Boeing Vertol CH-46 Sea Knight

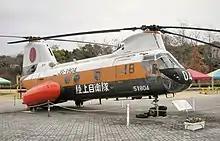
A KV-107 with the JGSDF on display at the Kakamigahara Aerospace Museum

The Royal Canadian Air Force procured six CH-113 Labrador helicopters for the SAR role and the Canadian Army acquired 12 of the similar CH-113A Voyageur for the medium-lift transport role. The RCAF Labradors were delivered first with the first one entering service on 11 October 1963. When the larger CH-147 Chinook was procured by the Canadian Forces in the mid-1970s, the Voyageur fleet was converted to Labrador specifications to undertake SAR missions. The refurbished Voyageurs were re-designated as CH-113A Labradors, thus a total of 15 Labradors were ultimately in service.